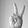
ASL letter: V